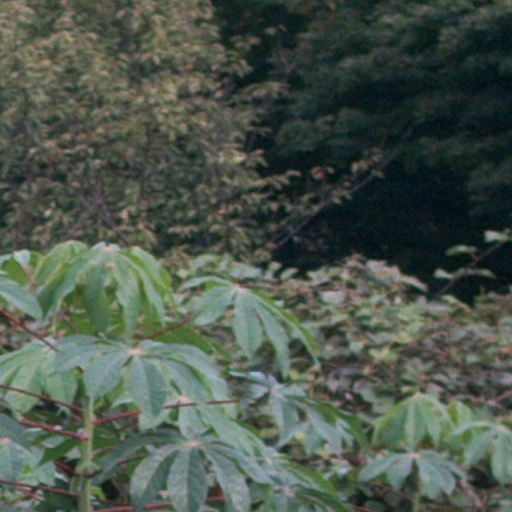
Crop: cassava